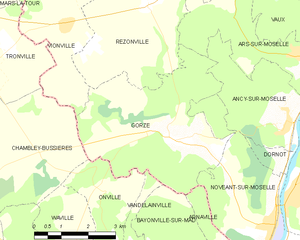
Gorze est une commune française située dans le département de la Moselle en région Grand Est, connue pour son aqueduc romain du Iᵉʳ siècle qui alimentait Metz et son abbaye bénédictine fondée au VIIIᵉ siècle, foyer majeur du chant messin, futur chant grégorien.